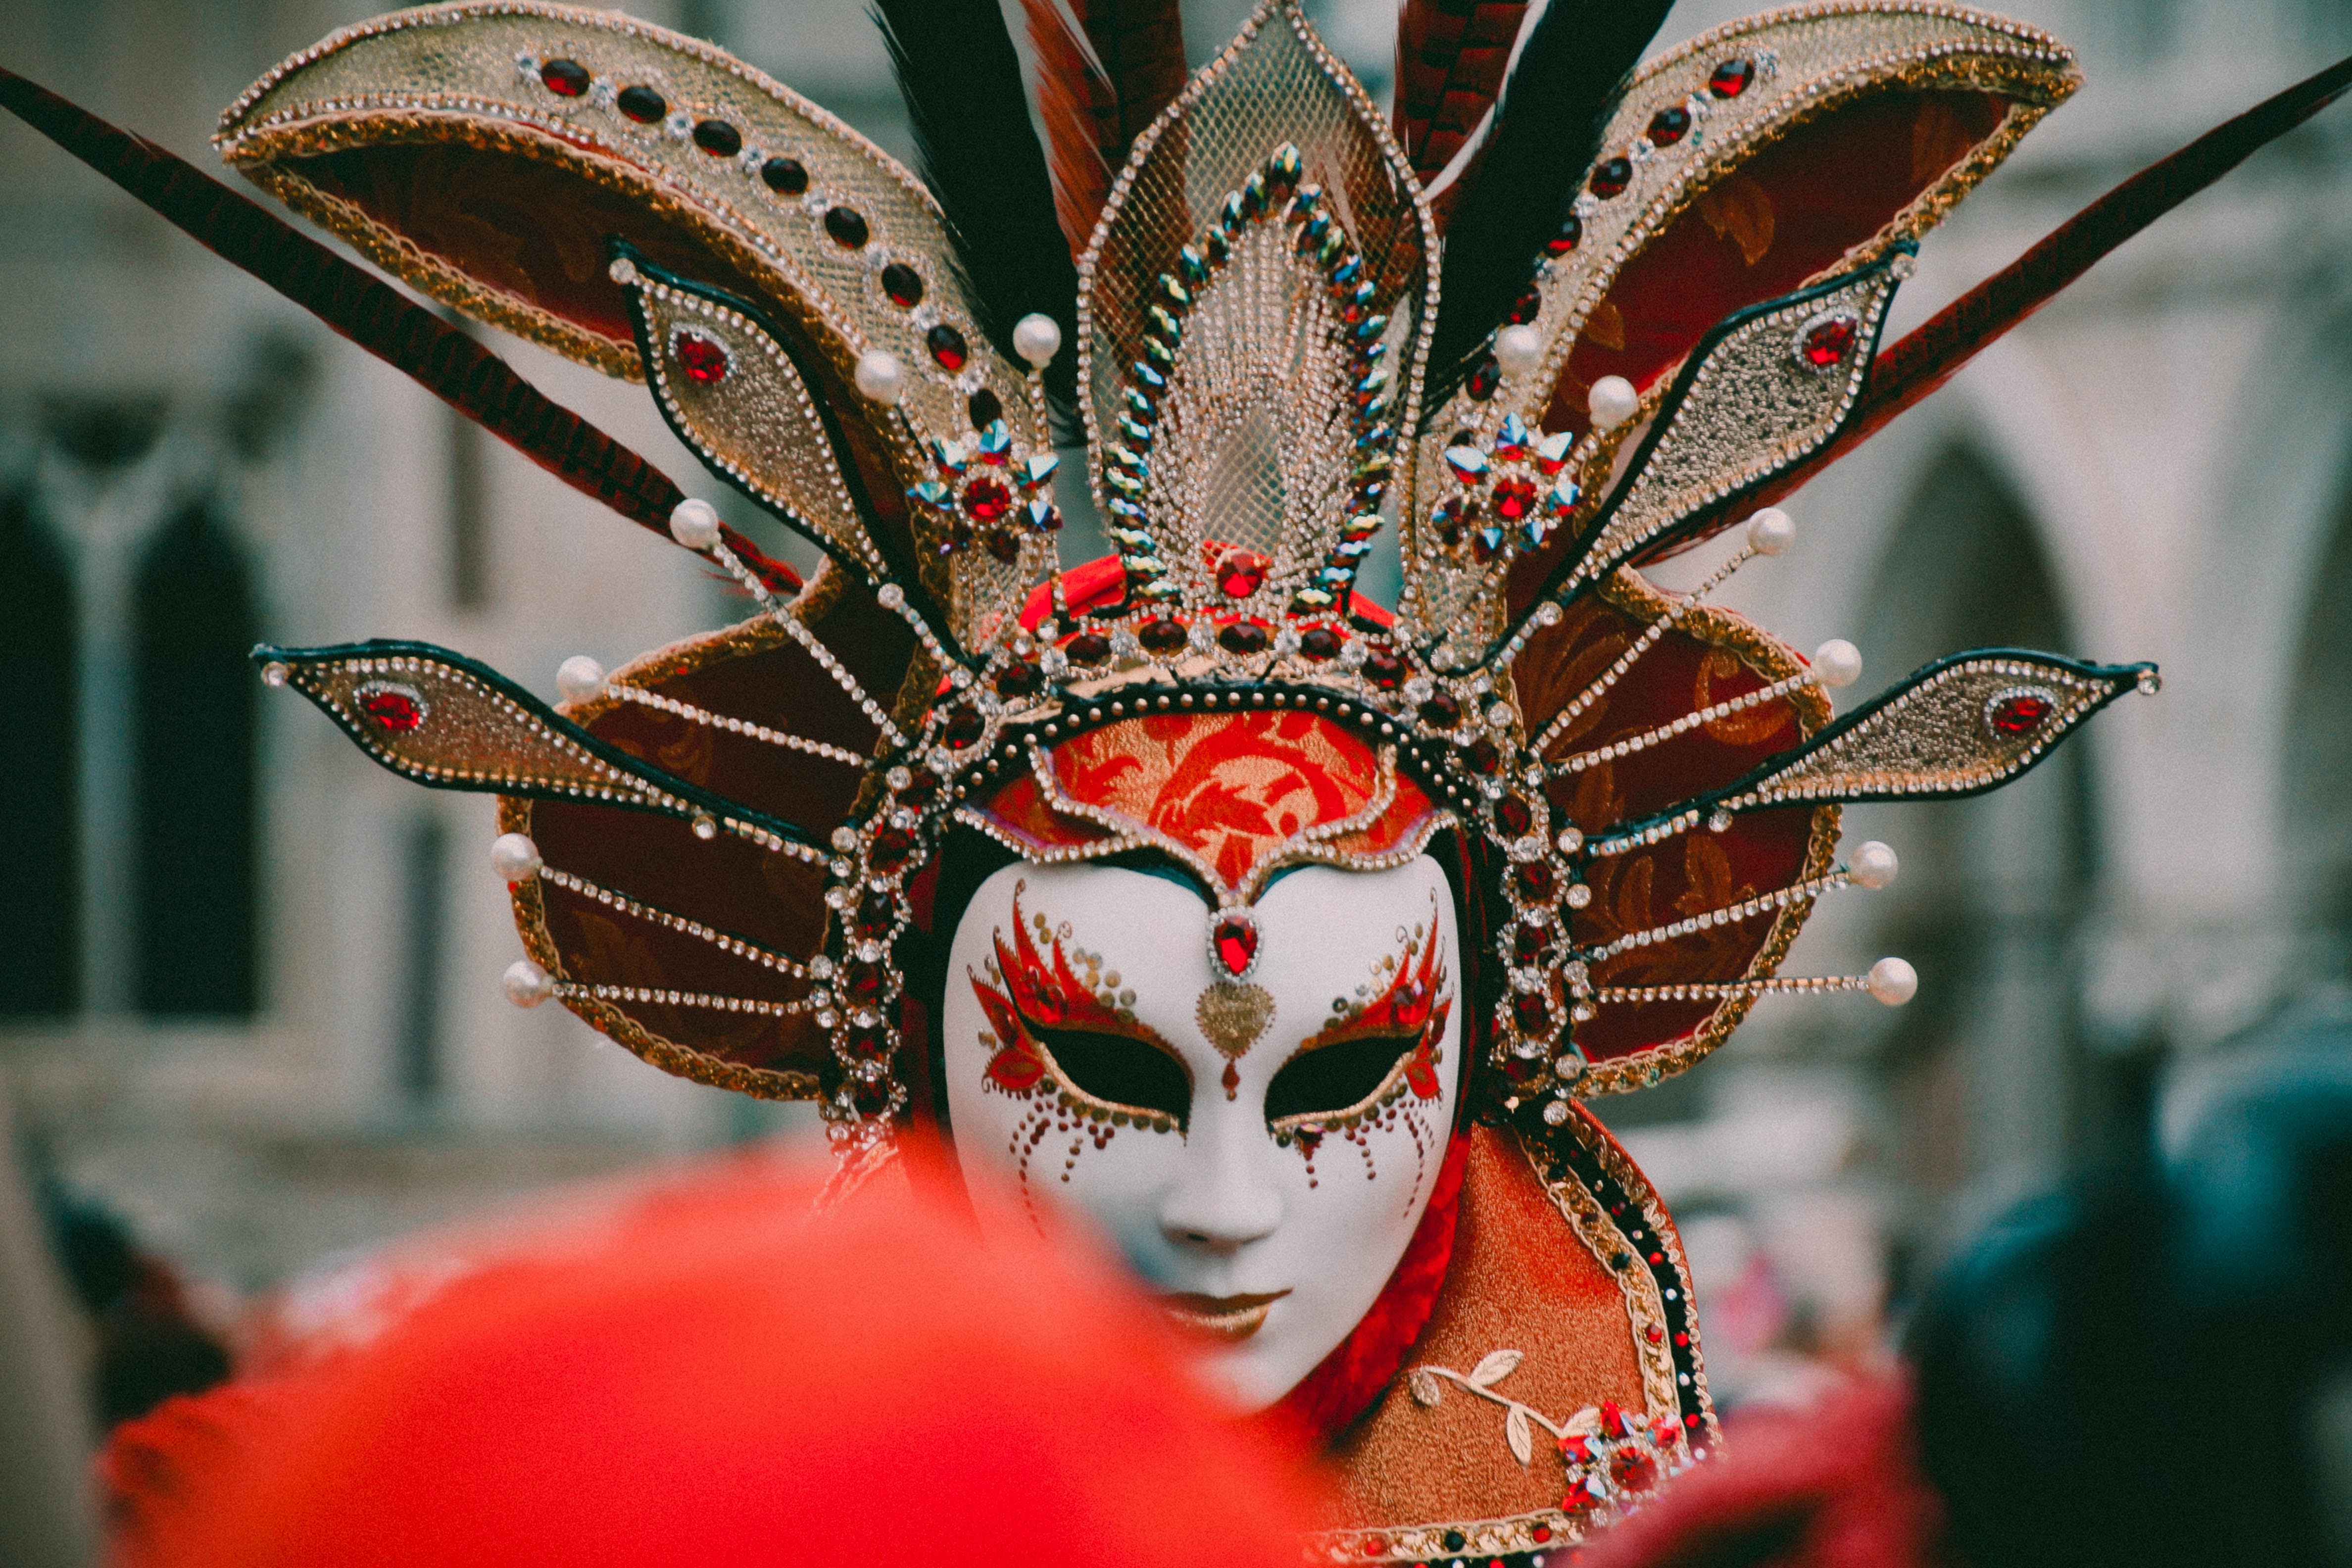
masque, mask, carnival, festival, costume, public event, event, headgear, tradition, samba, headpiece, mardi gras, peking opera, art